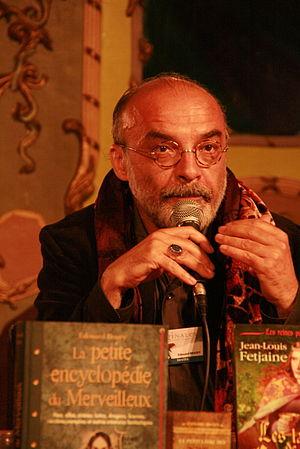
Edouard Brasey aux Imaginales
Édouard Brasey est un romancier, essayiste, scénariste et conteur français né le 25 mars 1954 à Marseille. Après une dizaine d'années de journalisme d'investigation, notamment à Lire et L'Expansion, il se consacre à l’écriture en commençant par des essais. Auteur de 80 ouvrages, il s'est spécialisé un temps dans les thèmes de l'ésotérisme, des contes, des légendes et de la fantasy, obtenant un prix Imaginales en 2006 pour La Petite Encyclopédie du merveilleux, et un prix Merlin en 2009, avec La Malédiction de l'anneau.